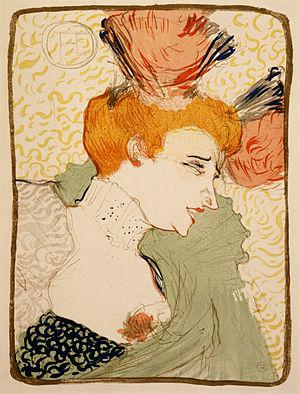
Marcelle Lender est une chanteuse et actrice rendue célèbre par Henri de Toulouse-Lautrec qui l'a plusieurs fois mise en peinture.